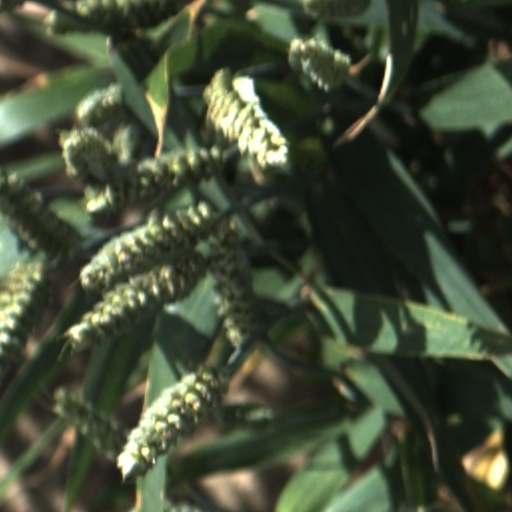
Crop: wheat